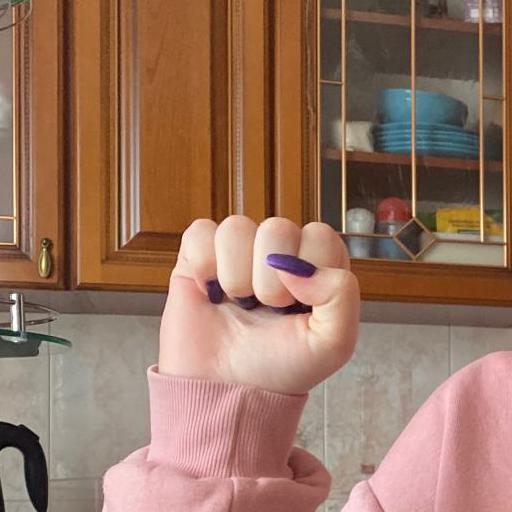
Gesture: fist